Hrudayam Ekkadunnadi

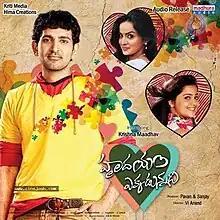
Official poster

Hrudayam Ekkadunnadi is a 2014 Indian Telugu-language romantic drama film directed by Vi Anand and starring Krishna Madhav, Anusha and Samskruthy Shenoy.